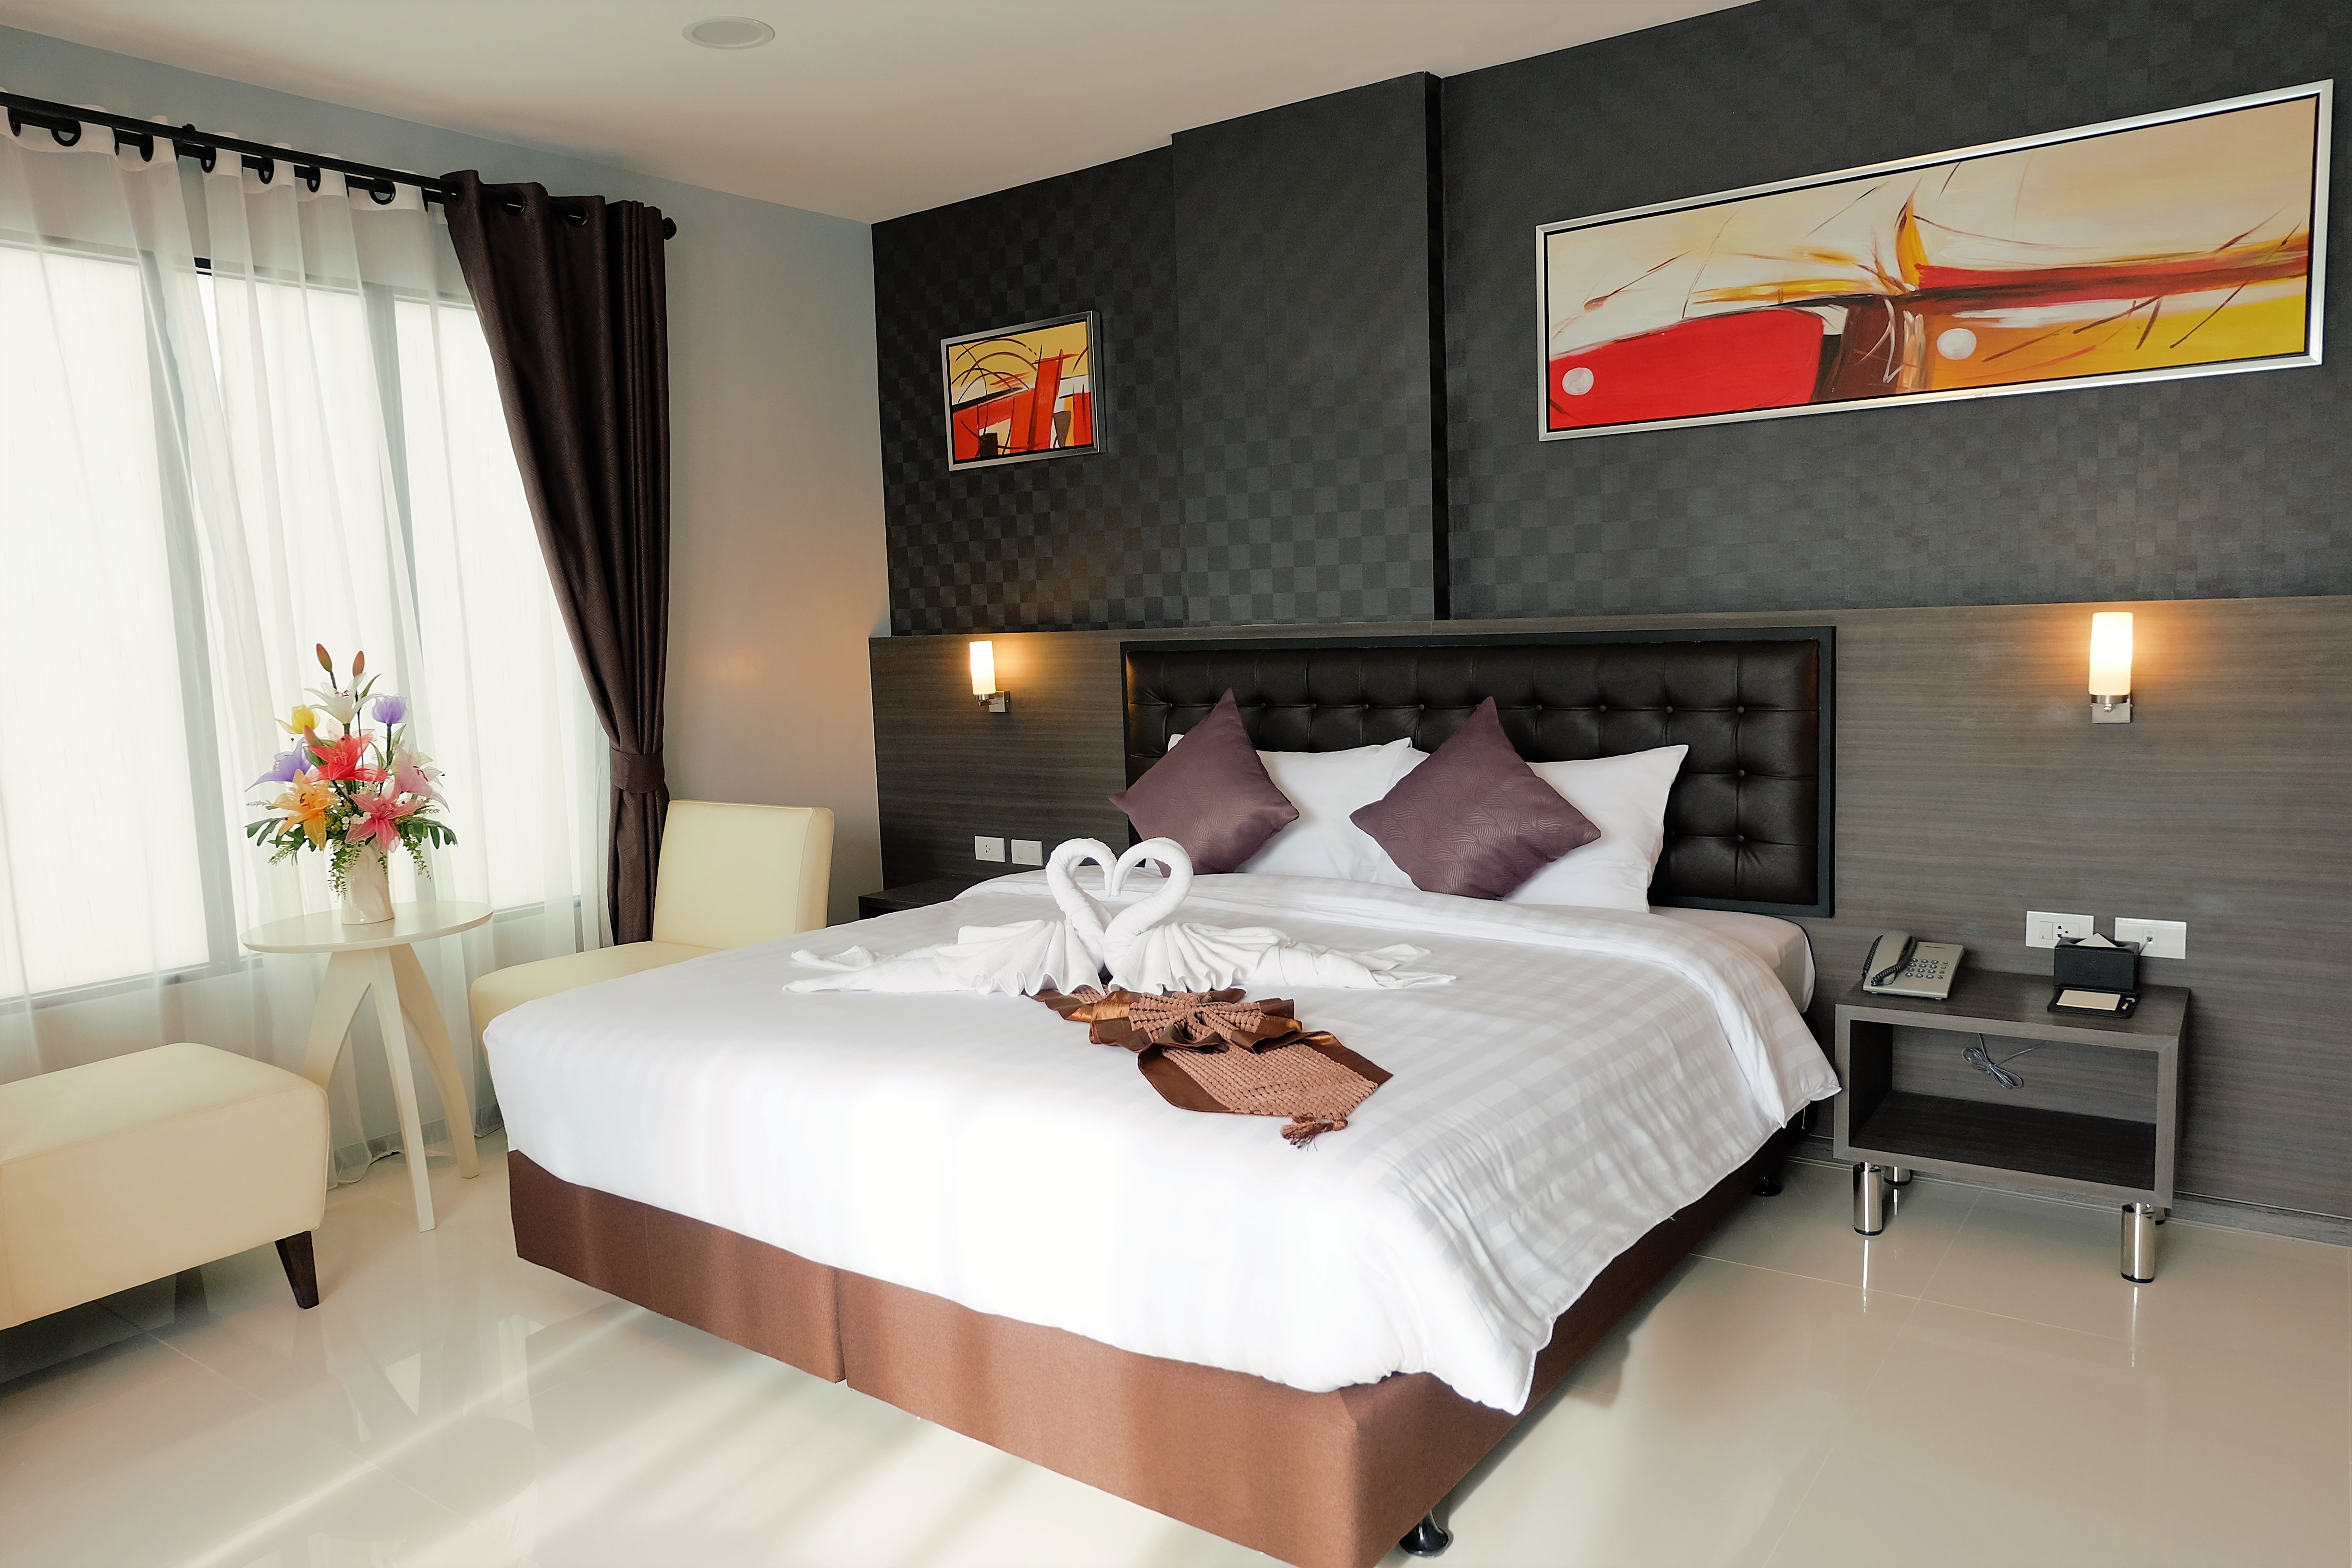
cottage, property, furniture, room, bedroom, apartment, interior design, bed, estate, suite, real estate, single bed, bed sheet